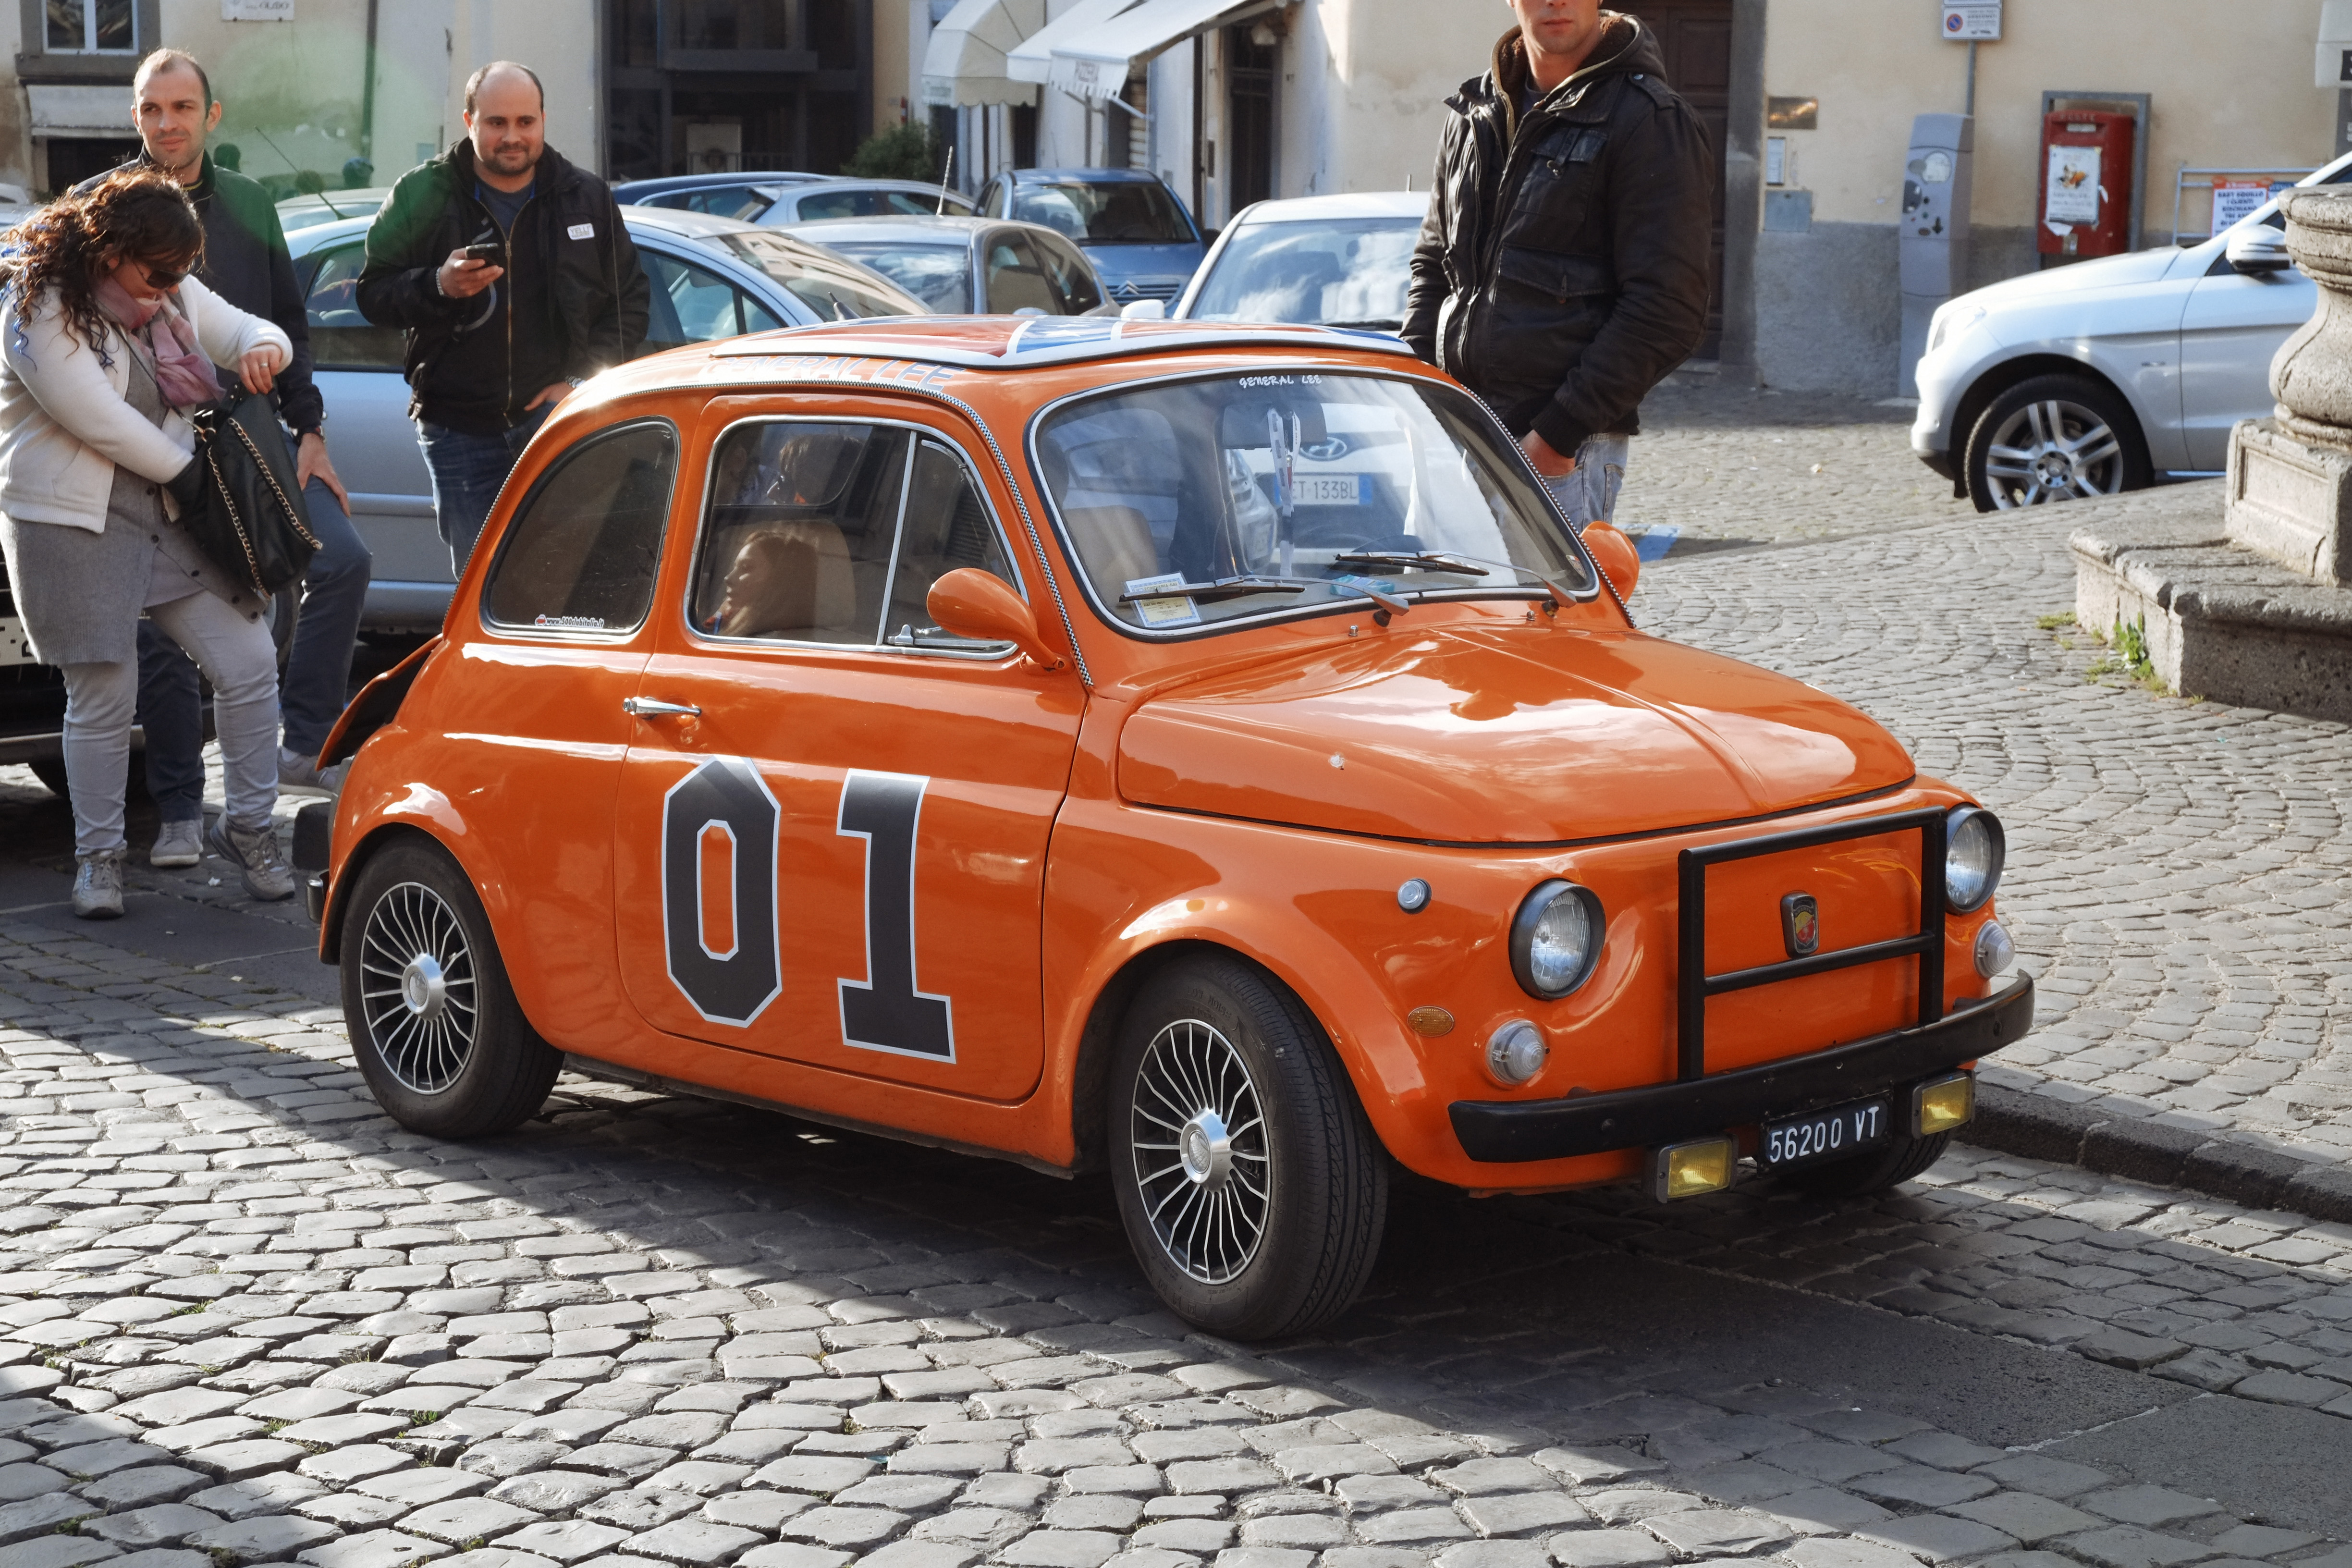
car, vehicle, italy, fiat 500, fuji, fiat, fujix, fujixe1, e1, orvieto, antique car, city car, land vehicle, automobile make, family car